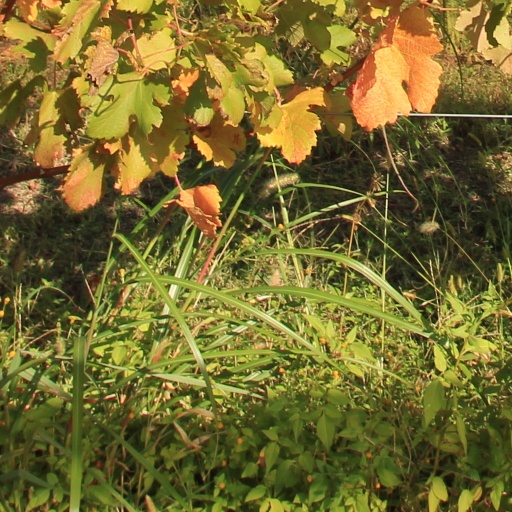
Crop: grape